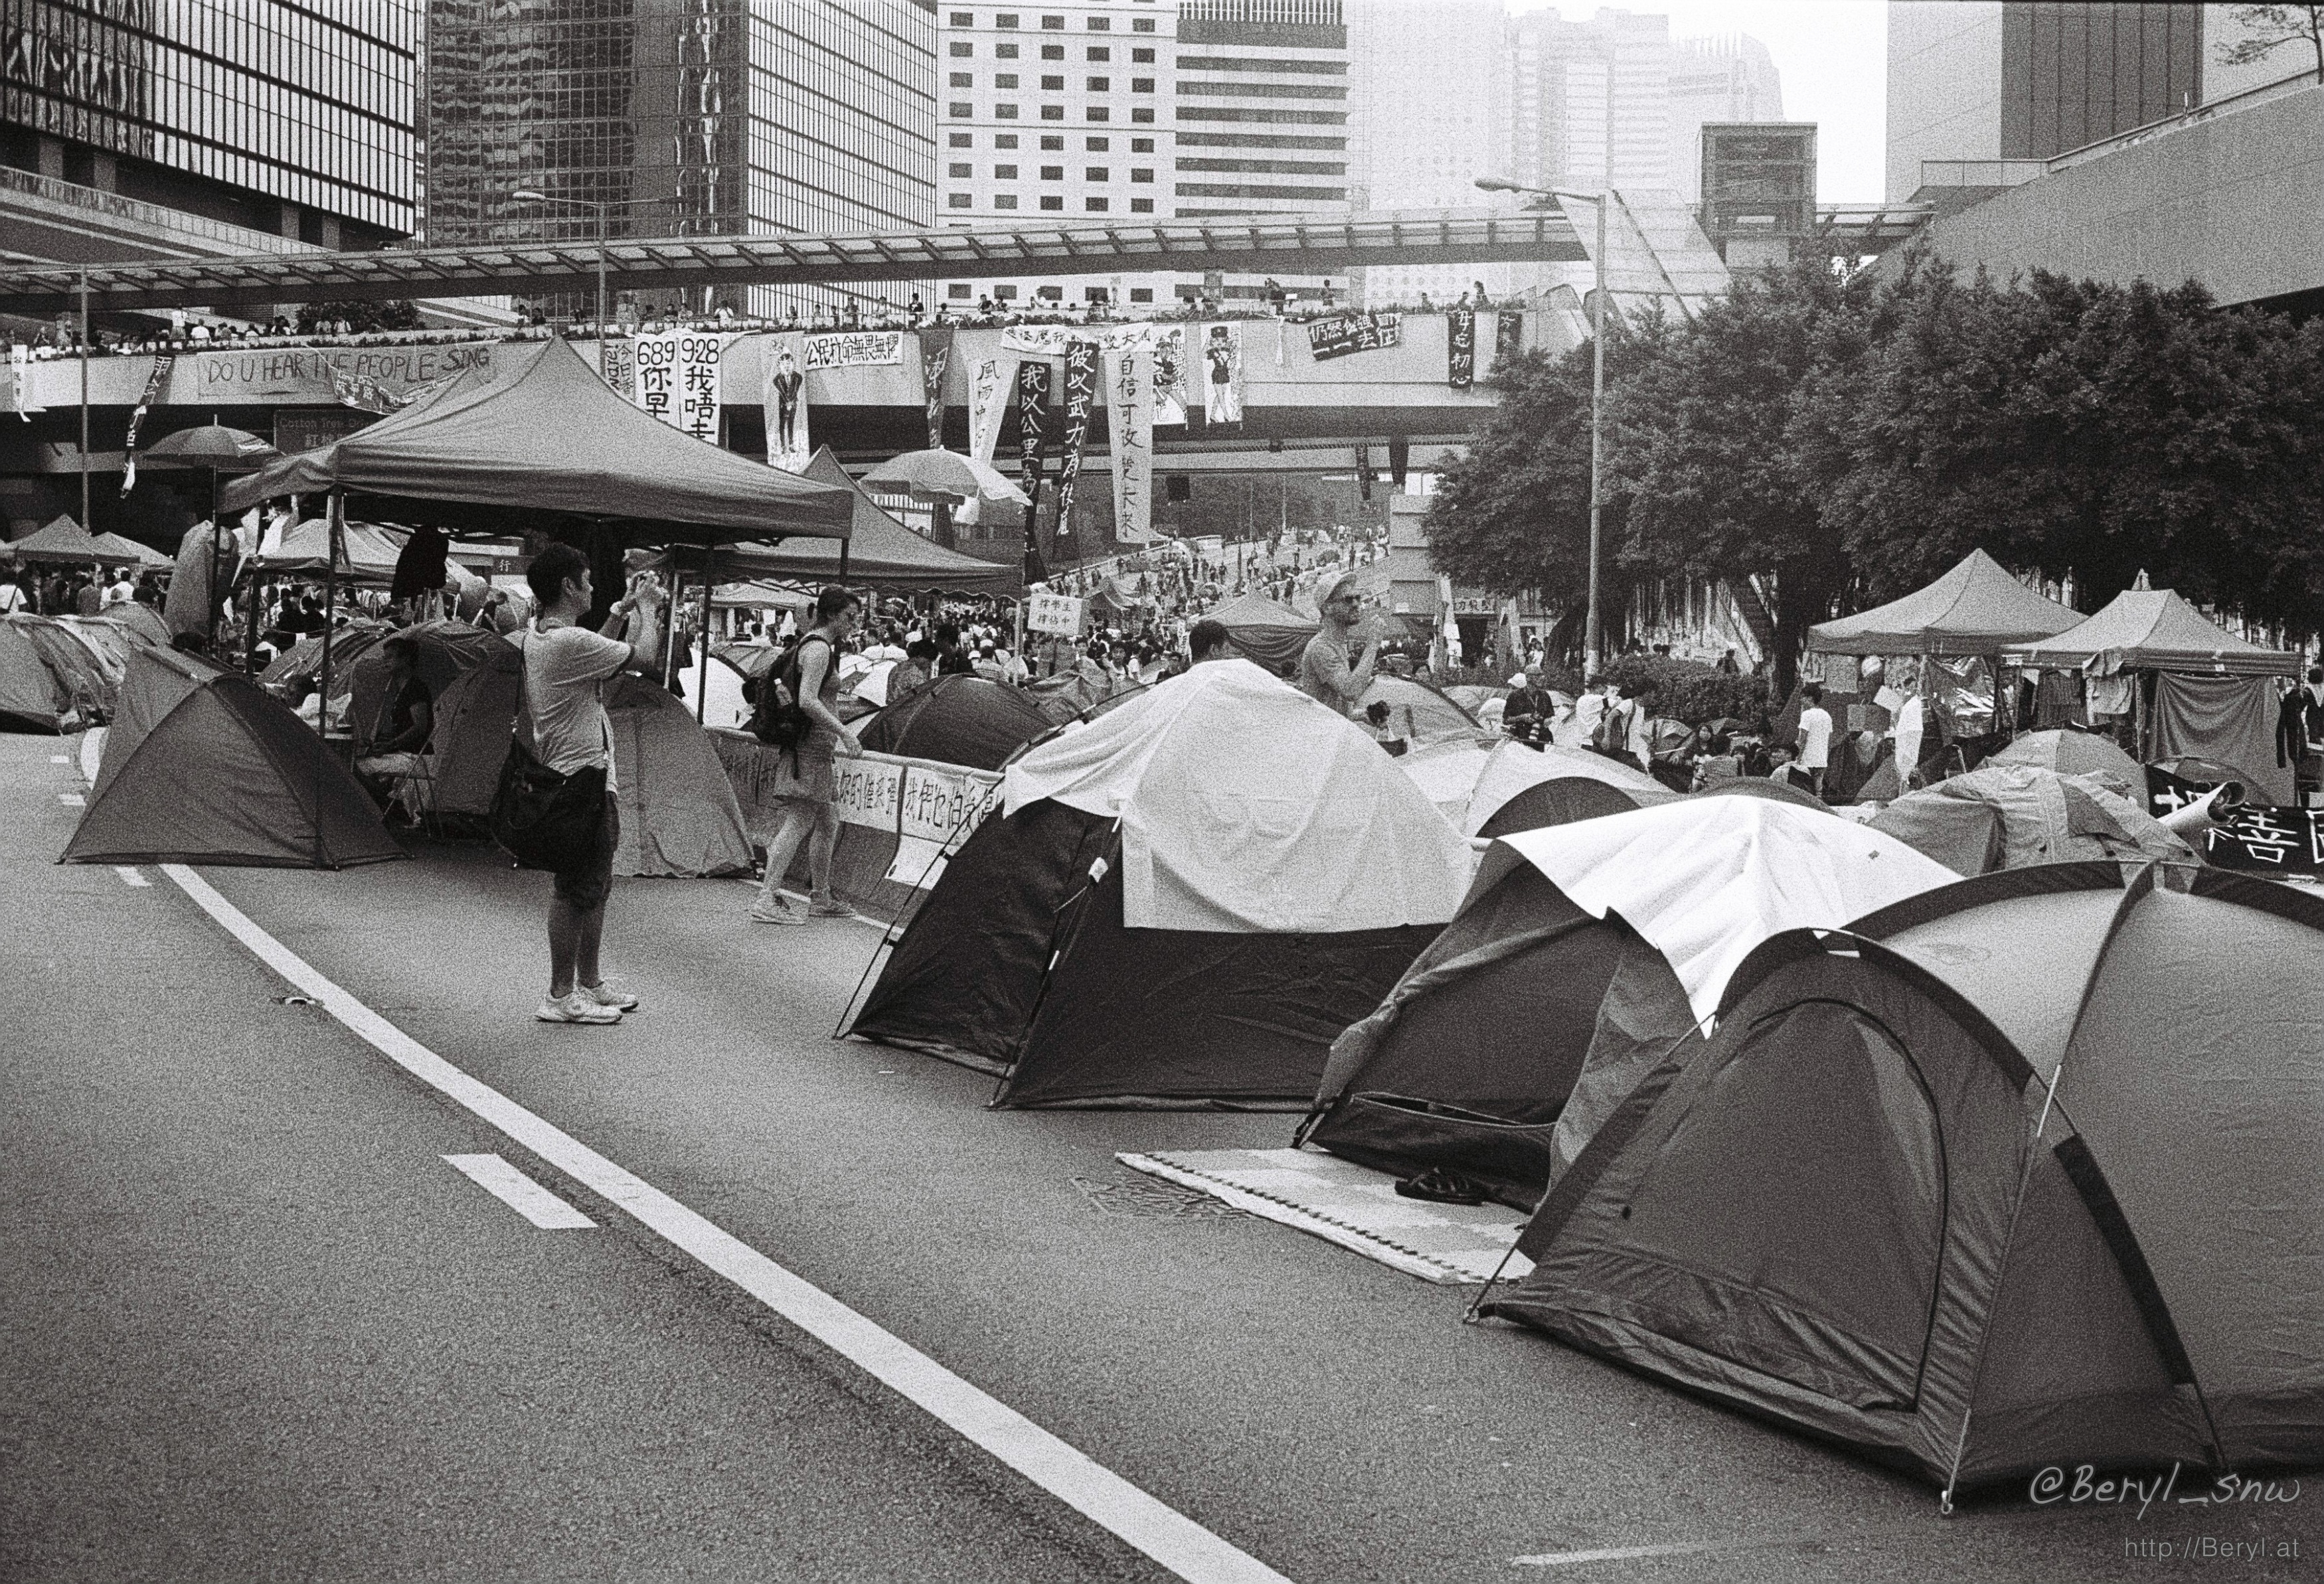
snow, black and white, people, street, city, urban, film, vehicle, monochrome, sunny, 2014, 50mm, hk, yashica, kodak, hongkong, documentary, tmax, tmax400, electro35, protest, journalism, monochrome photography